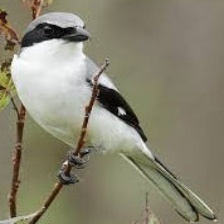
Species: LOGGERHEAD SHRIKE
Scientific name: LANIUS LUDOVICIANUS